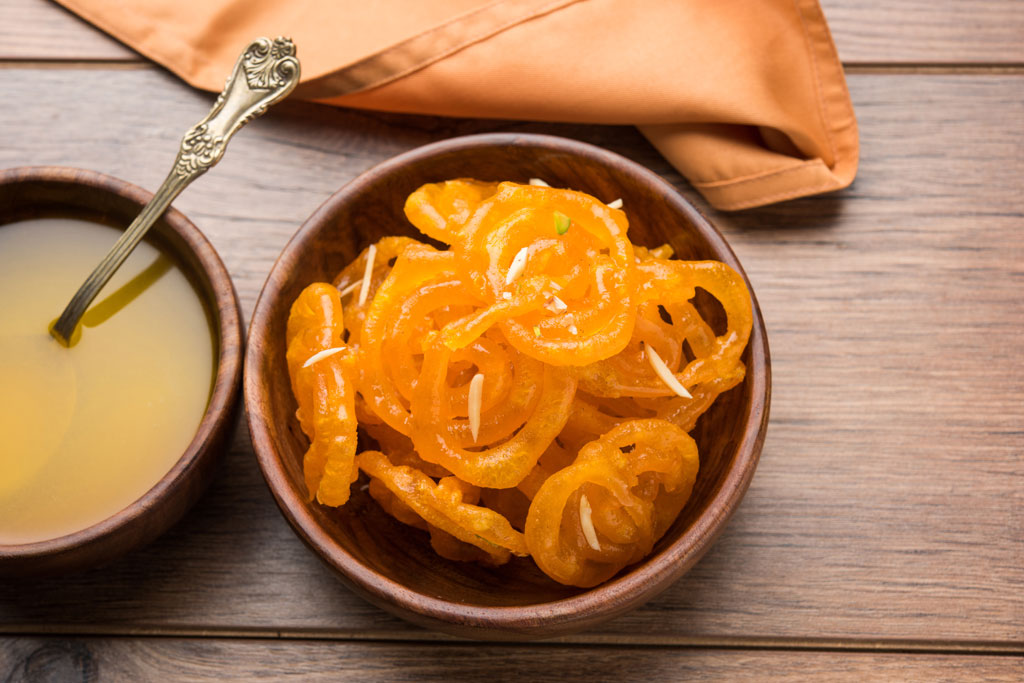
Dish: jalebi